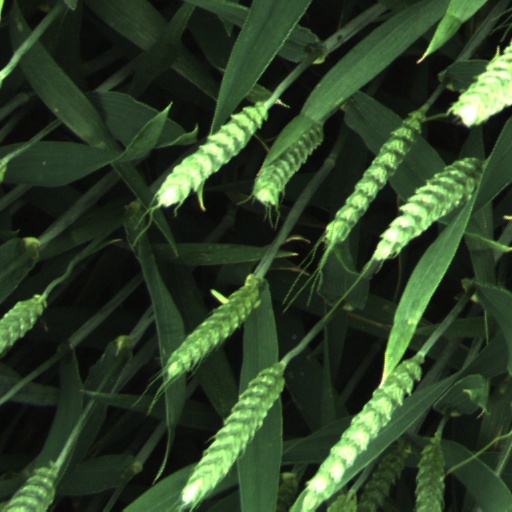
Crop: wheat